William Flynn Martin

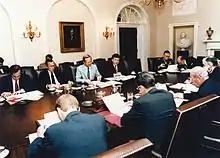
Martin Cabinet briefing on Central American economic development

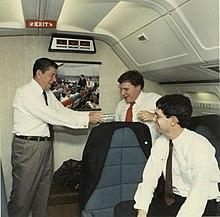
Martin 35th birthday celebration on Air Force One

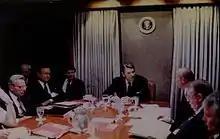
Between two Presidents in the Situation Room

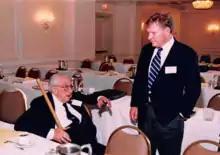
Martin with Ed Teller at DOE

As Executive Secretary, Martin also chaired an Executive Secretary group composed of officials from State, Defense, CIA and the NSC responsible for coordinating the President's national security priorities as identified in a book titled "National Security Issues of the United States". Martin developed a system for briefing the President using a six-month national security intelligence, policy and implementation calendar working closely with his inter-agency colleagues Colin Powell and Robert Gates.